Hornsea

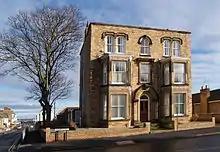
Brampton House, built 1872–73 (2007)

A railway line was sanctioned in 1846 from Arram to Hornsea in 1846, but was unbuilt following the fall of George Hudson and the financial problems of the York and North Midland Railway. In 1861 a company was formed to promote railways in the East Riding of Yorkshire, and obtained an act for a line from Wilmington, Kingston upon Hull to Hornsea in 1862. Joseph Armitage Wade, a Hull timber merchant and Hornsea resident was a key promoter of the line. Work began October 1862, with the line completed early 1864 the Hull and Hornsea Railway. Hornsea Railway Station was designed by Rawlins Gould, built in brick with sandstone, with five central bays surrounded by two five bay extensions on either side – the station is still extant and was listed 1979. Hornsea Bridge railway station was built short of the Hornsea Town terminus, and functioned as a goods station as well as a passenger station. The new railway not only benefited the resort, but also enabled Hornsea to function as a dormitory suburb to Hull.